Otto Waalkes

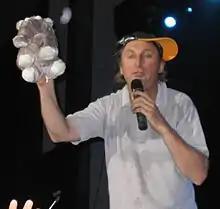
Waalkes in 2005

Waalkes' humor consists of puns and word plays as well as the use of silly and funny language, noises and body language. Parodies, for instance in form of popular songs that he revises and presents with his guitar, are typical stylistic elements. Additionally, he often imbeds satire, political innuendos and critique of time and society into his humorous performances.